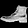
Label: Ankle boot